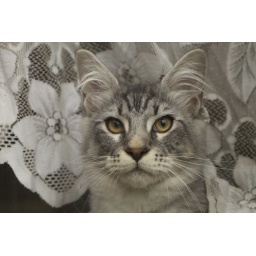
Super manly, standing in front of my lace curtains scaring off monsters. (I need to clean the window, oops).